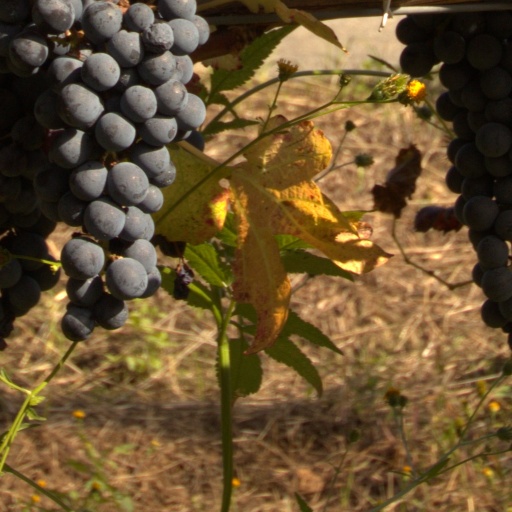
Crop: grape